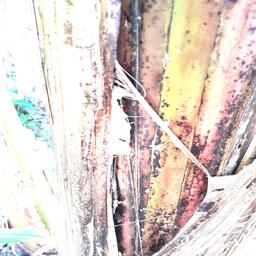
Label: PSEUDOSTEM WEEVIL